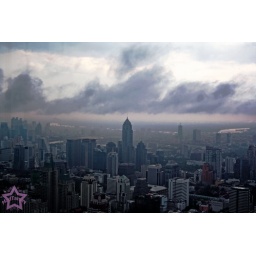
Picture taken from the sky tower in Bangkok, floor 81